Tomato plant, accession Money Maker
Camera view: tilt-top (135 deg); turntable rotation: 0 degrees
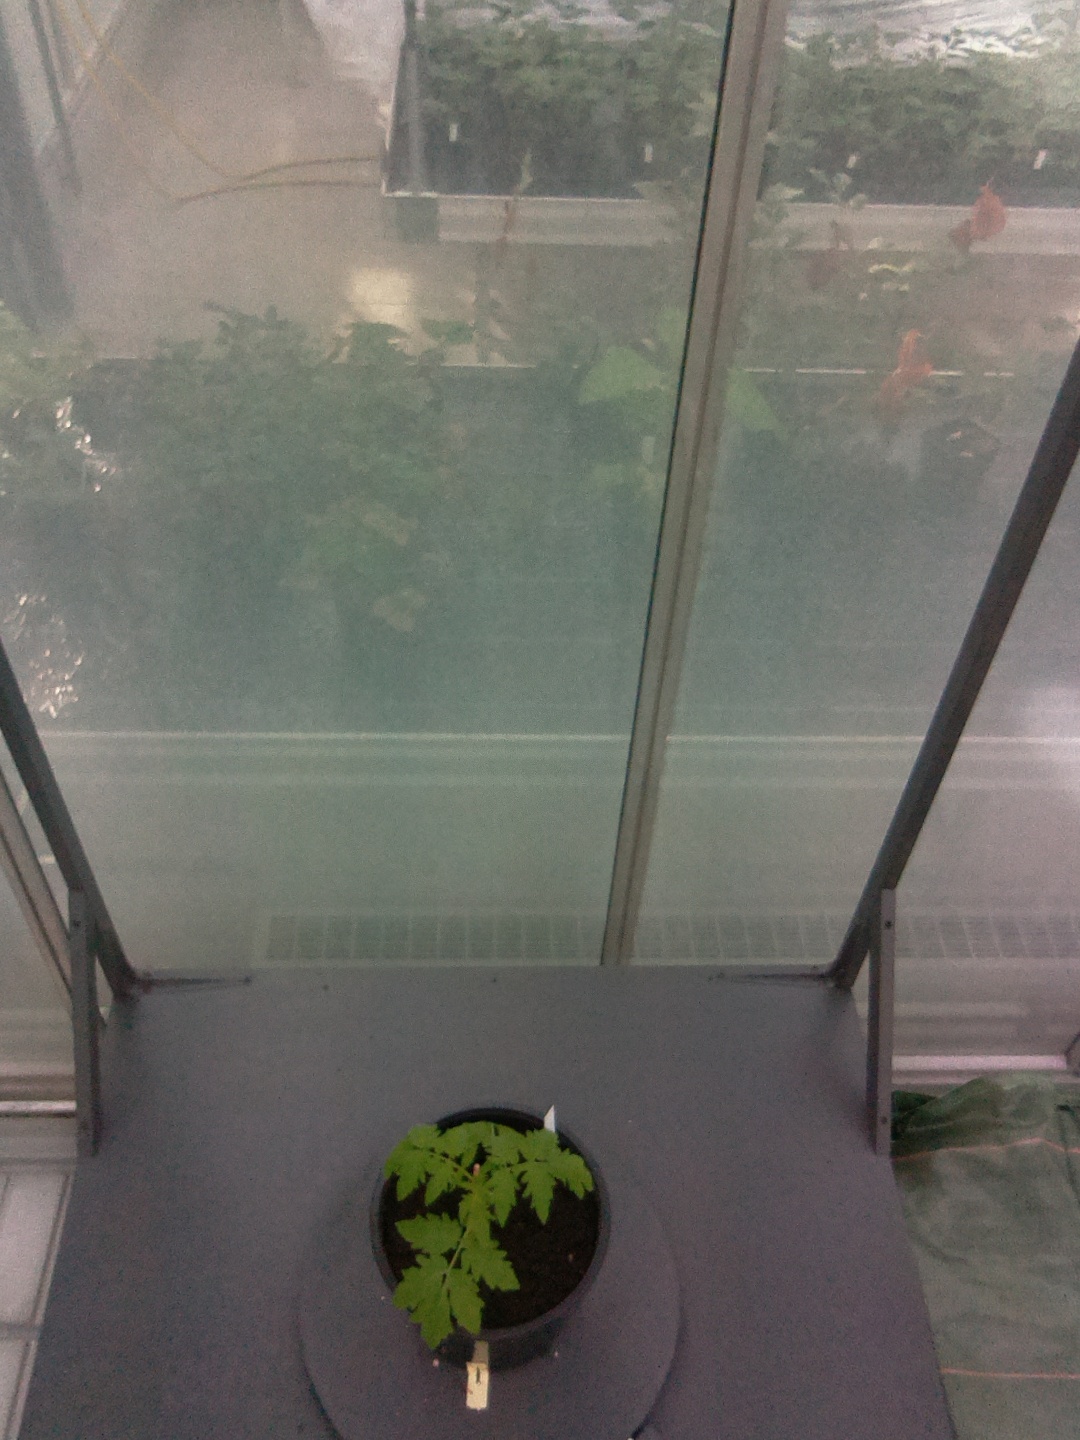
BBCH growth stage 13: 6 of true leaves visible